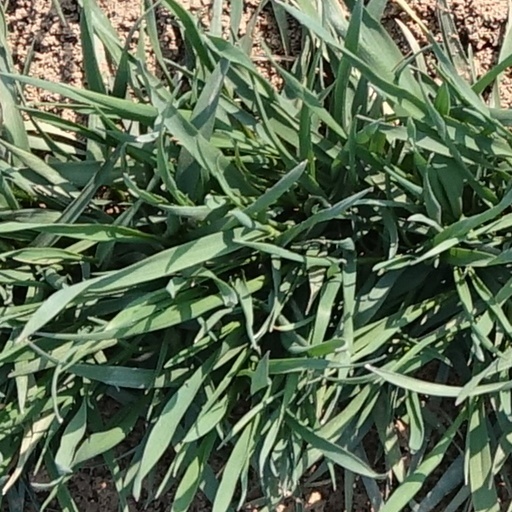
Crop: wheat